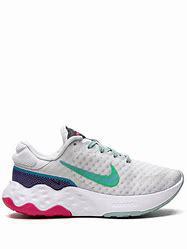
Brand: Nike
Model: Renew Ride 3